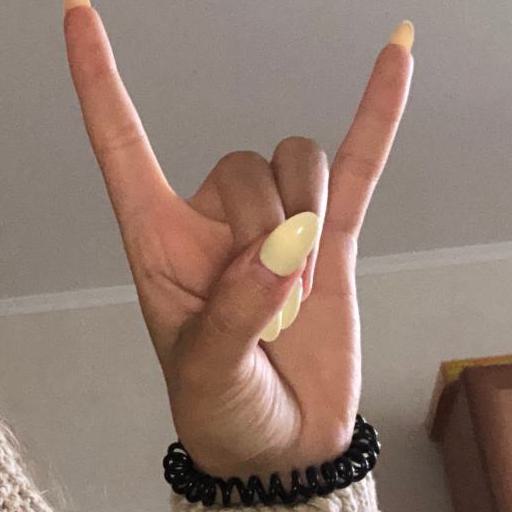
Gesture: rock